Lagarino bianco

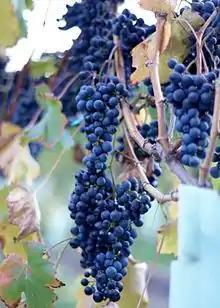
Lagarino bianco was historically thought to be related or a color mutation of Lagrein "(pictured)" but DNA evidence has proven that the two varieties are distinct and not closely related.

Ampelographers believe that Lagarino bianco is a very old grape variety that originated in the Trentino in the Lagarina Valley from which its name is derived. The same origin has been speculated for the red South Tyrolean grape Lagrein and for many years wine producers believed that the two grapes were somewhat related, either as a color mutation of one or the other (like Pinot noir and Pinot blanc), or through parent-offspring relationship. Evidence for this relationship dates back to early 13th century reports of a "weiss Lagrein" (White Lagrein) growing around Bolzano with a 1318 document from the Gries-San Quirino district specifying that producers should set aside some "weiss Lagrien" for the church and for the local poor. Other references to a white Lagrein growing in South Tyrol appear throughout the 14th to 16th century from Tramin an der Weinstraße, Eppan an der Weinstraße, Schenna, Kaltern an der Weinstraße and Terlan.